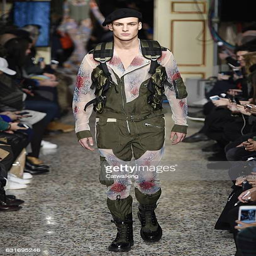
a model walks the runway at the fashion show during milan menswear fashion week